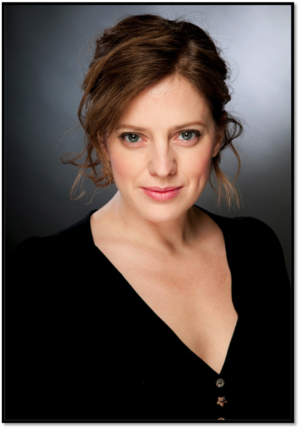
María Molins née le 14 février 1973 à Barcelone, est une actrice espagnole.